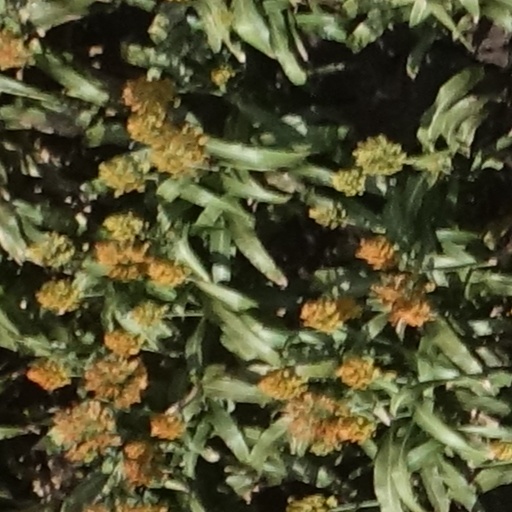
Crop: sorghum